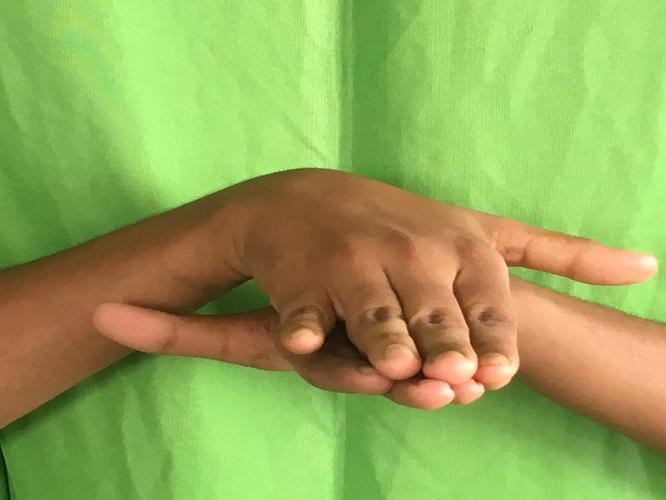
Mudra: Matsya
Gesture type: double_hand